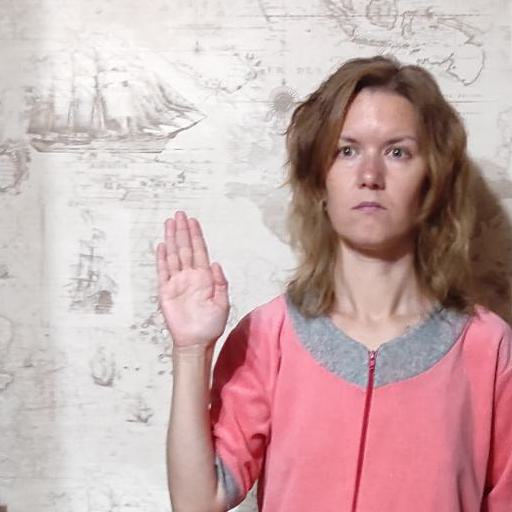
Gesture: stop